Raimon Carrasco

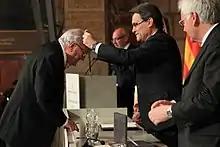
Carrasco receiving the Creu de Sant Jordi in 2013

Raimon Carrasco Azemar (17 February 1924 – 20 March 2022) was a Spanish businessman who served as president of FC Barcelona.